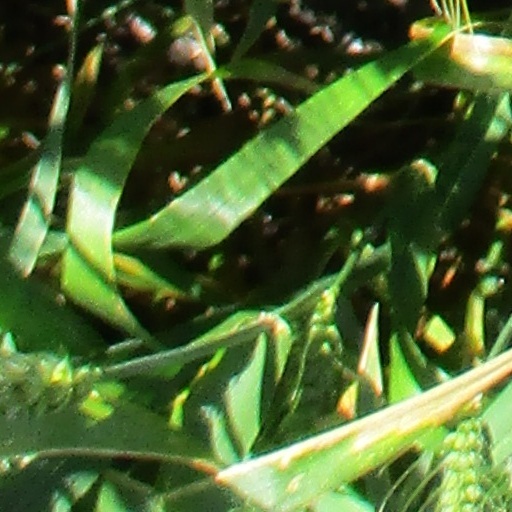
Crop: wheat